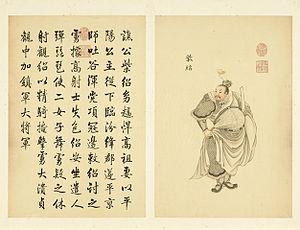
Chai Shao, nom de cour, Sichang, appelé à titre posthume, 'Duc Xiang de Qiao, né en 588, et décédé en 638 est un général chinois qui sert sous les empereurs Gaozu et Taizong, au début de la dynastie Tang. Il épouse la princesse Zhao de Pingyang.